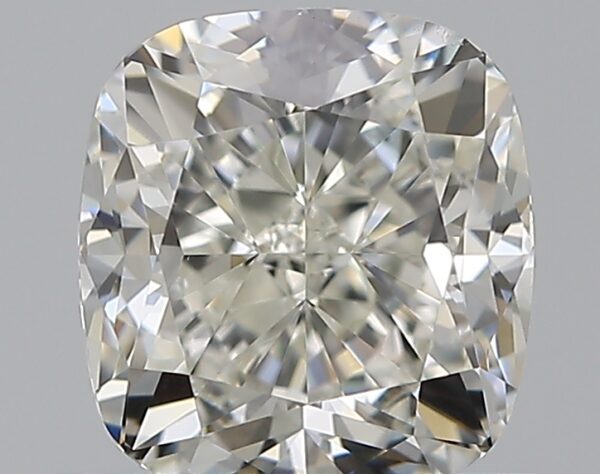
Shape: cushion
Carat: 1
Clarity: VVS2
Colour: I
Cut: VG
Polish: EX
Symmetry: VG
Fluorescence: F
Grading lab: GIA
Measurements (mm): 5.72 x 5.34 x 3.83